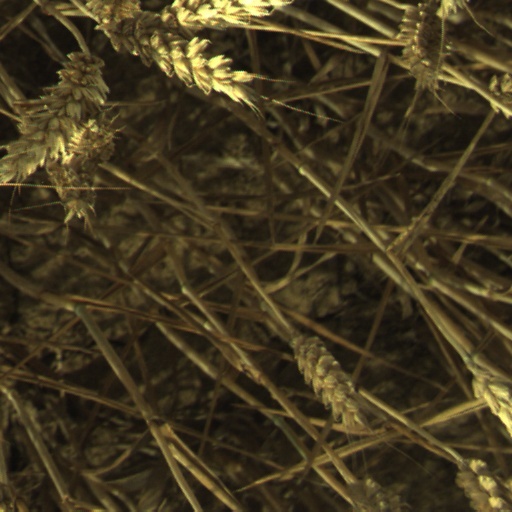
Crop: wheat